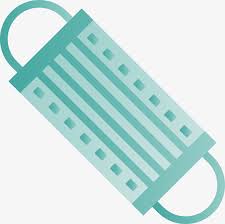
Waste category: trash